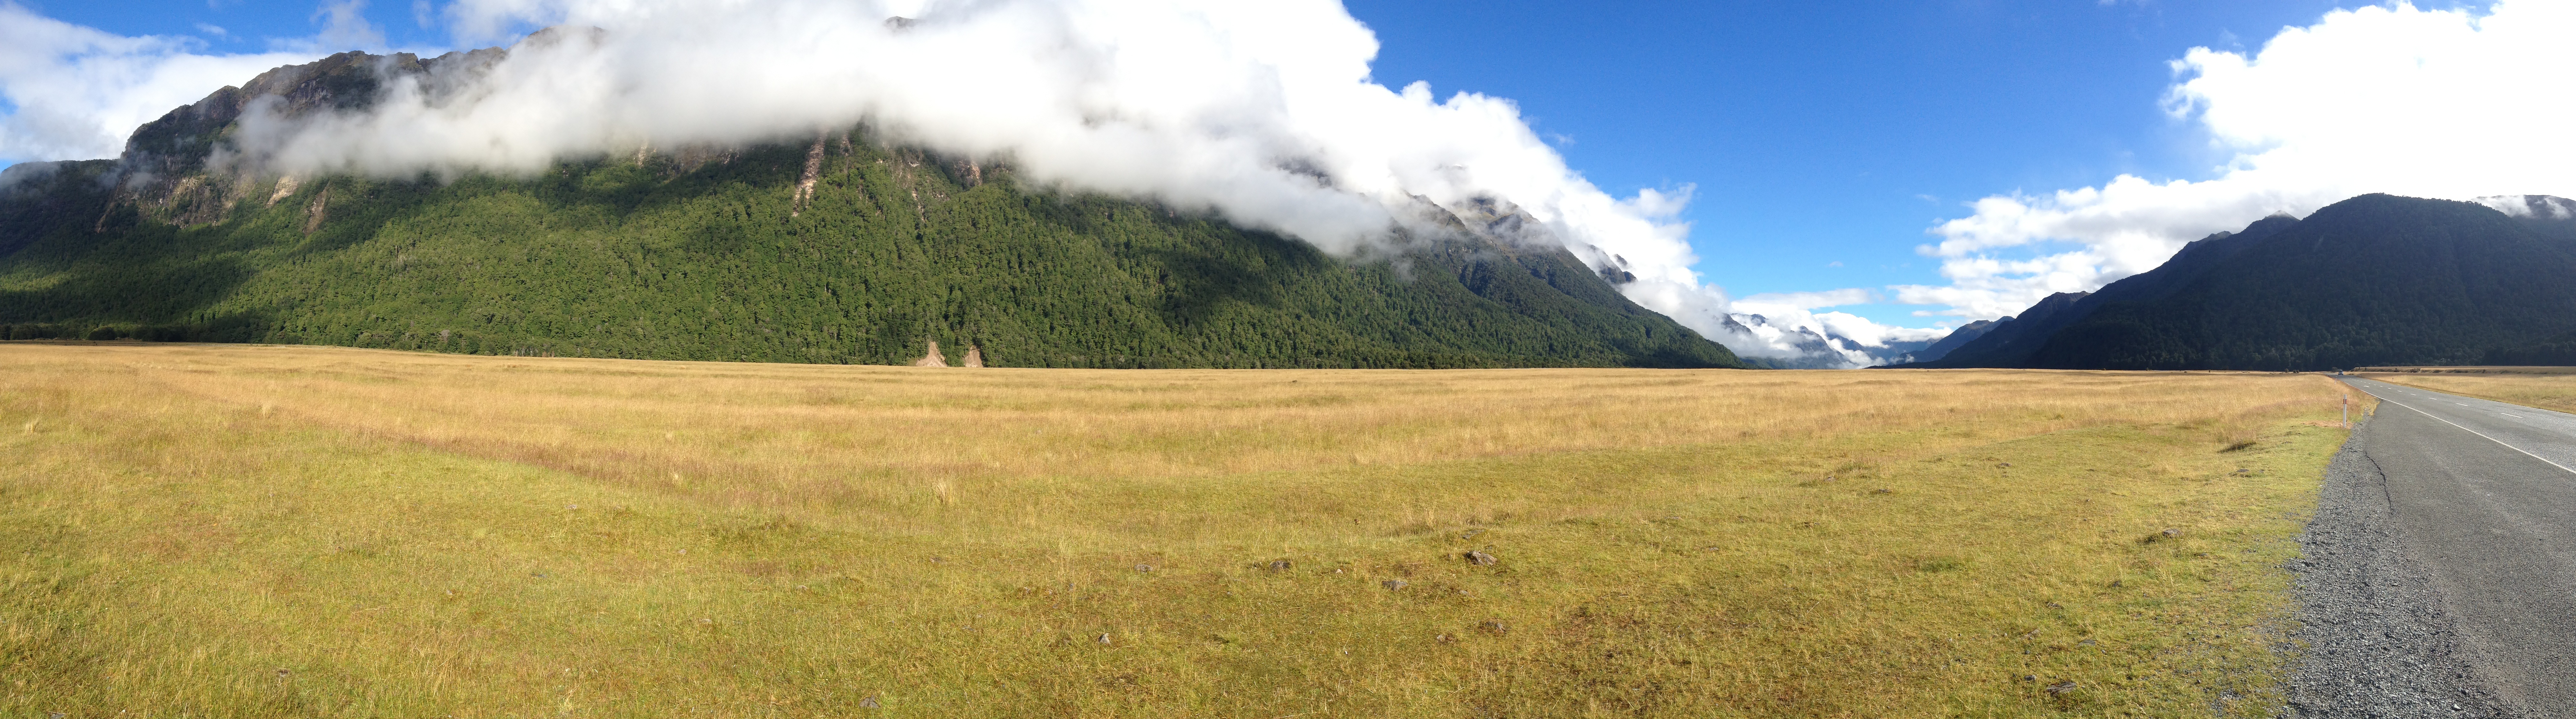
landscape, nature, outdoor, mountain, cloud, sky, road, field, meadow, prairie, hill, adventure, peak, mountain range, panorama, vacation, travel, explore, panoramic, environment, scenic, natural, scenery, tourism, ridge, plain, blue sky, alps, grassland, new zealand, plateau, scene, nz, ecosystem, landform, south island, mountain pass, geographical feature, mountainous landforms